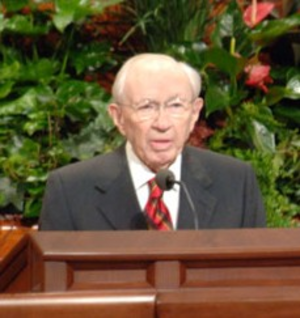
Gordon B. Hinckley, est le 15ᵉ président de l'Église de Jésus-Christ des saints des derniers jours de 1995 à sa mort.